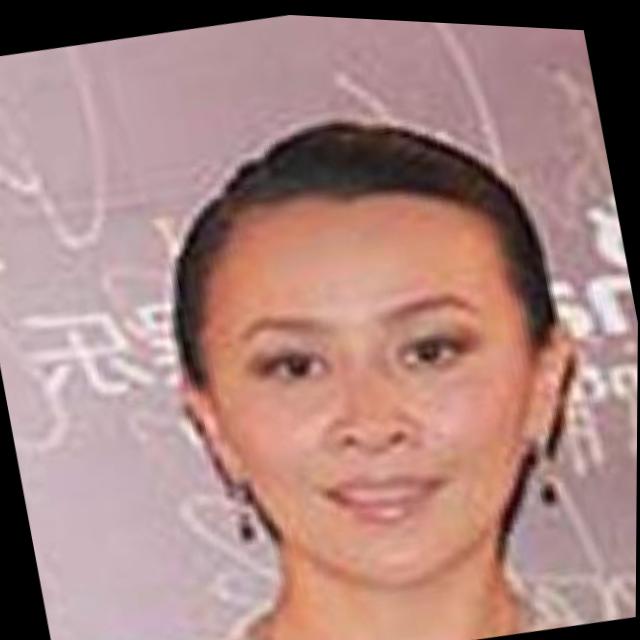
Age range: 21-44